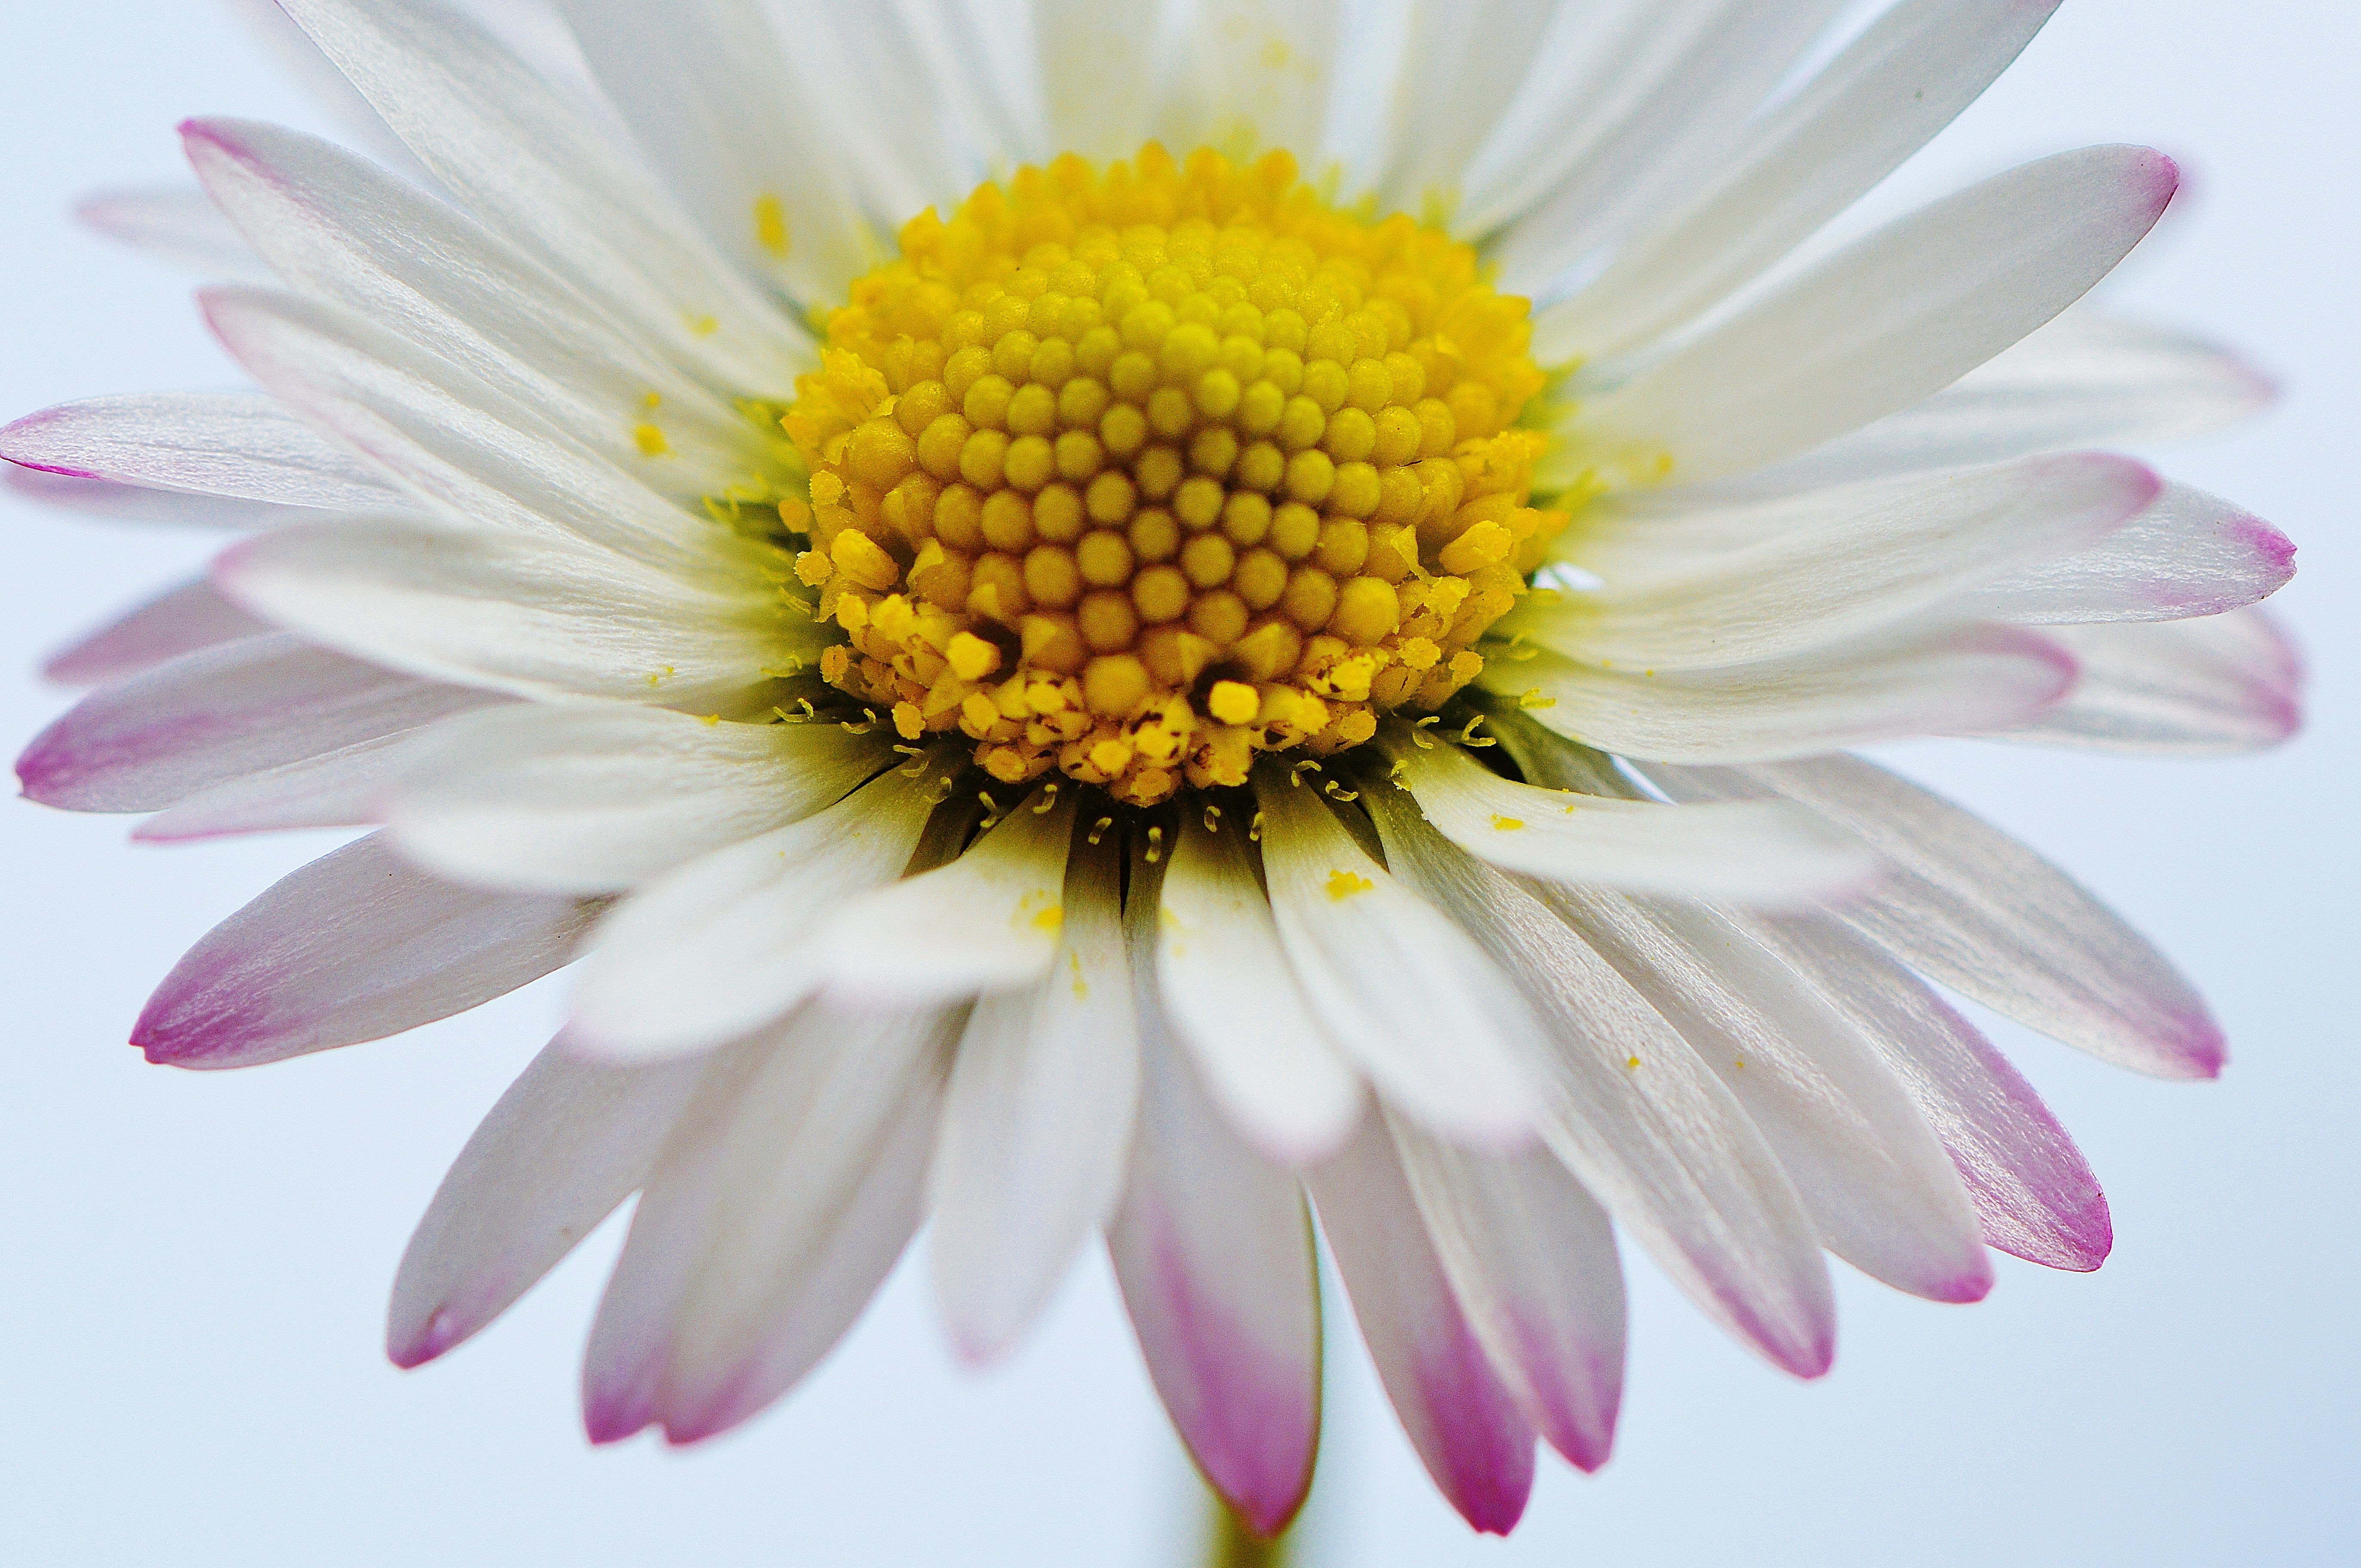
nature, grass, blossom, plant, meadow, flower, petal, summer, daisy, spring, botany, yellow, pink, flora, flowers, close up, wildflowers, flower meadow, macro photography, summer meadow, flowering plant, daisy family, oxeye daisy, plant stem, land plant, chrysanths